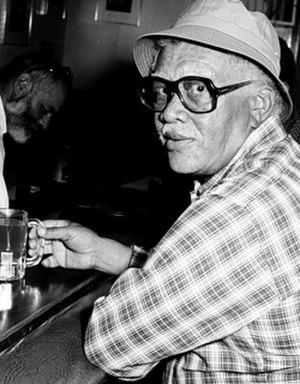
George Sylvester « Red » Callender est un contrebassiste et tubiste américain né le 6 mars 1918 à Richmond. Il est décédé le 8 mars 1992 à Saugus.